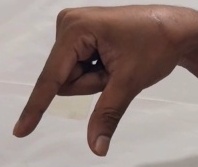
ASL sign: Q